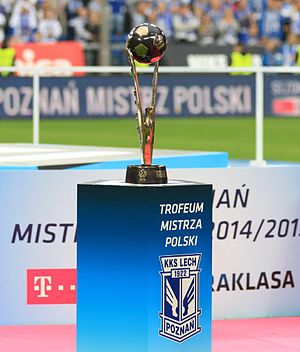
Ekstraklasa / Ekstraklasa 2019/20
Ekstraklasa 2014/15
Ekstraklasa er den bedste polske fodboldliga for herrer. Ligaen består af de 16 bedste hold fra Polen. Gennem tiden har den haft en masse forskellige vindere bl.a.: